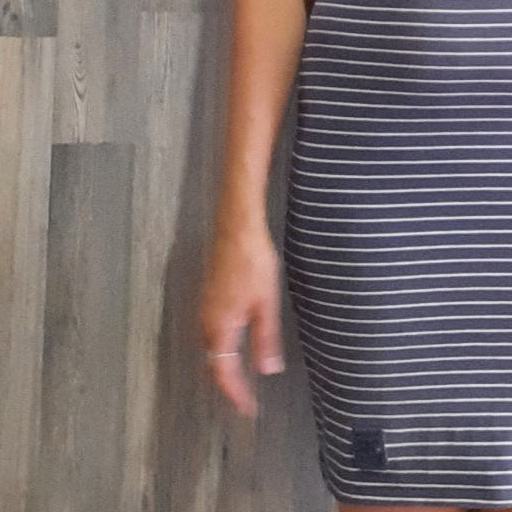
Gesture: no_gesture